National Museum of Bosnia and Herzegovina

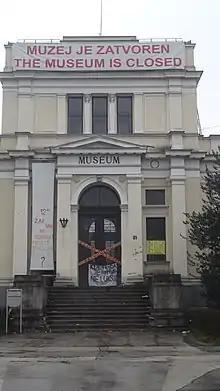
National Museum of Bosnia and Herzegovina - posters on entrance

On Thursday, 4 October 2012, the National Museum of Bosnia and Herzegovina closed its doors completely and indefinitely, the first time in 124 years. The Council of Europe noted: "After the war the different cultural groups, who define themselves as nations, have all wanted their own national cultural institutions.", leading to the neglect of the former national institutions such as the museum, the Historical Museum and the National and University Library.